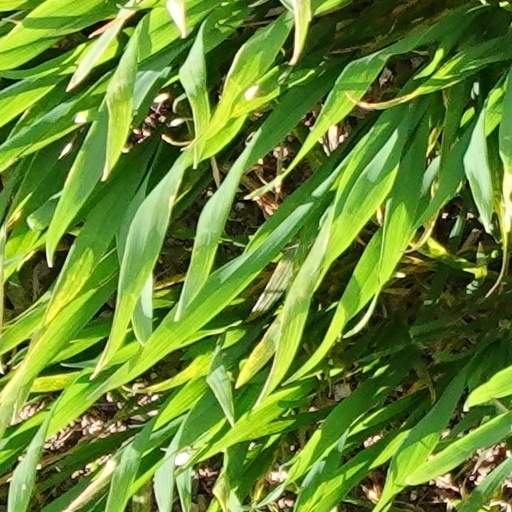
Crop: wheat